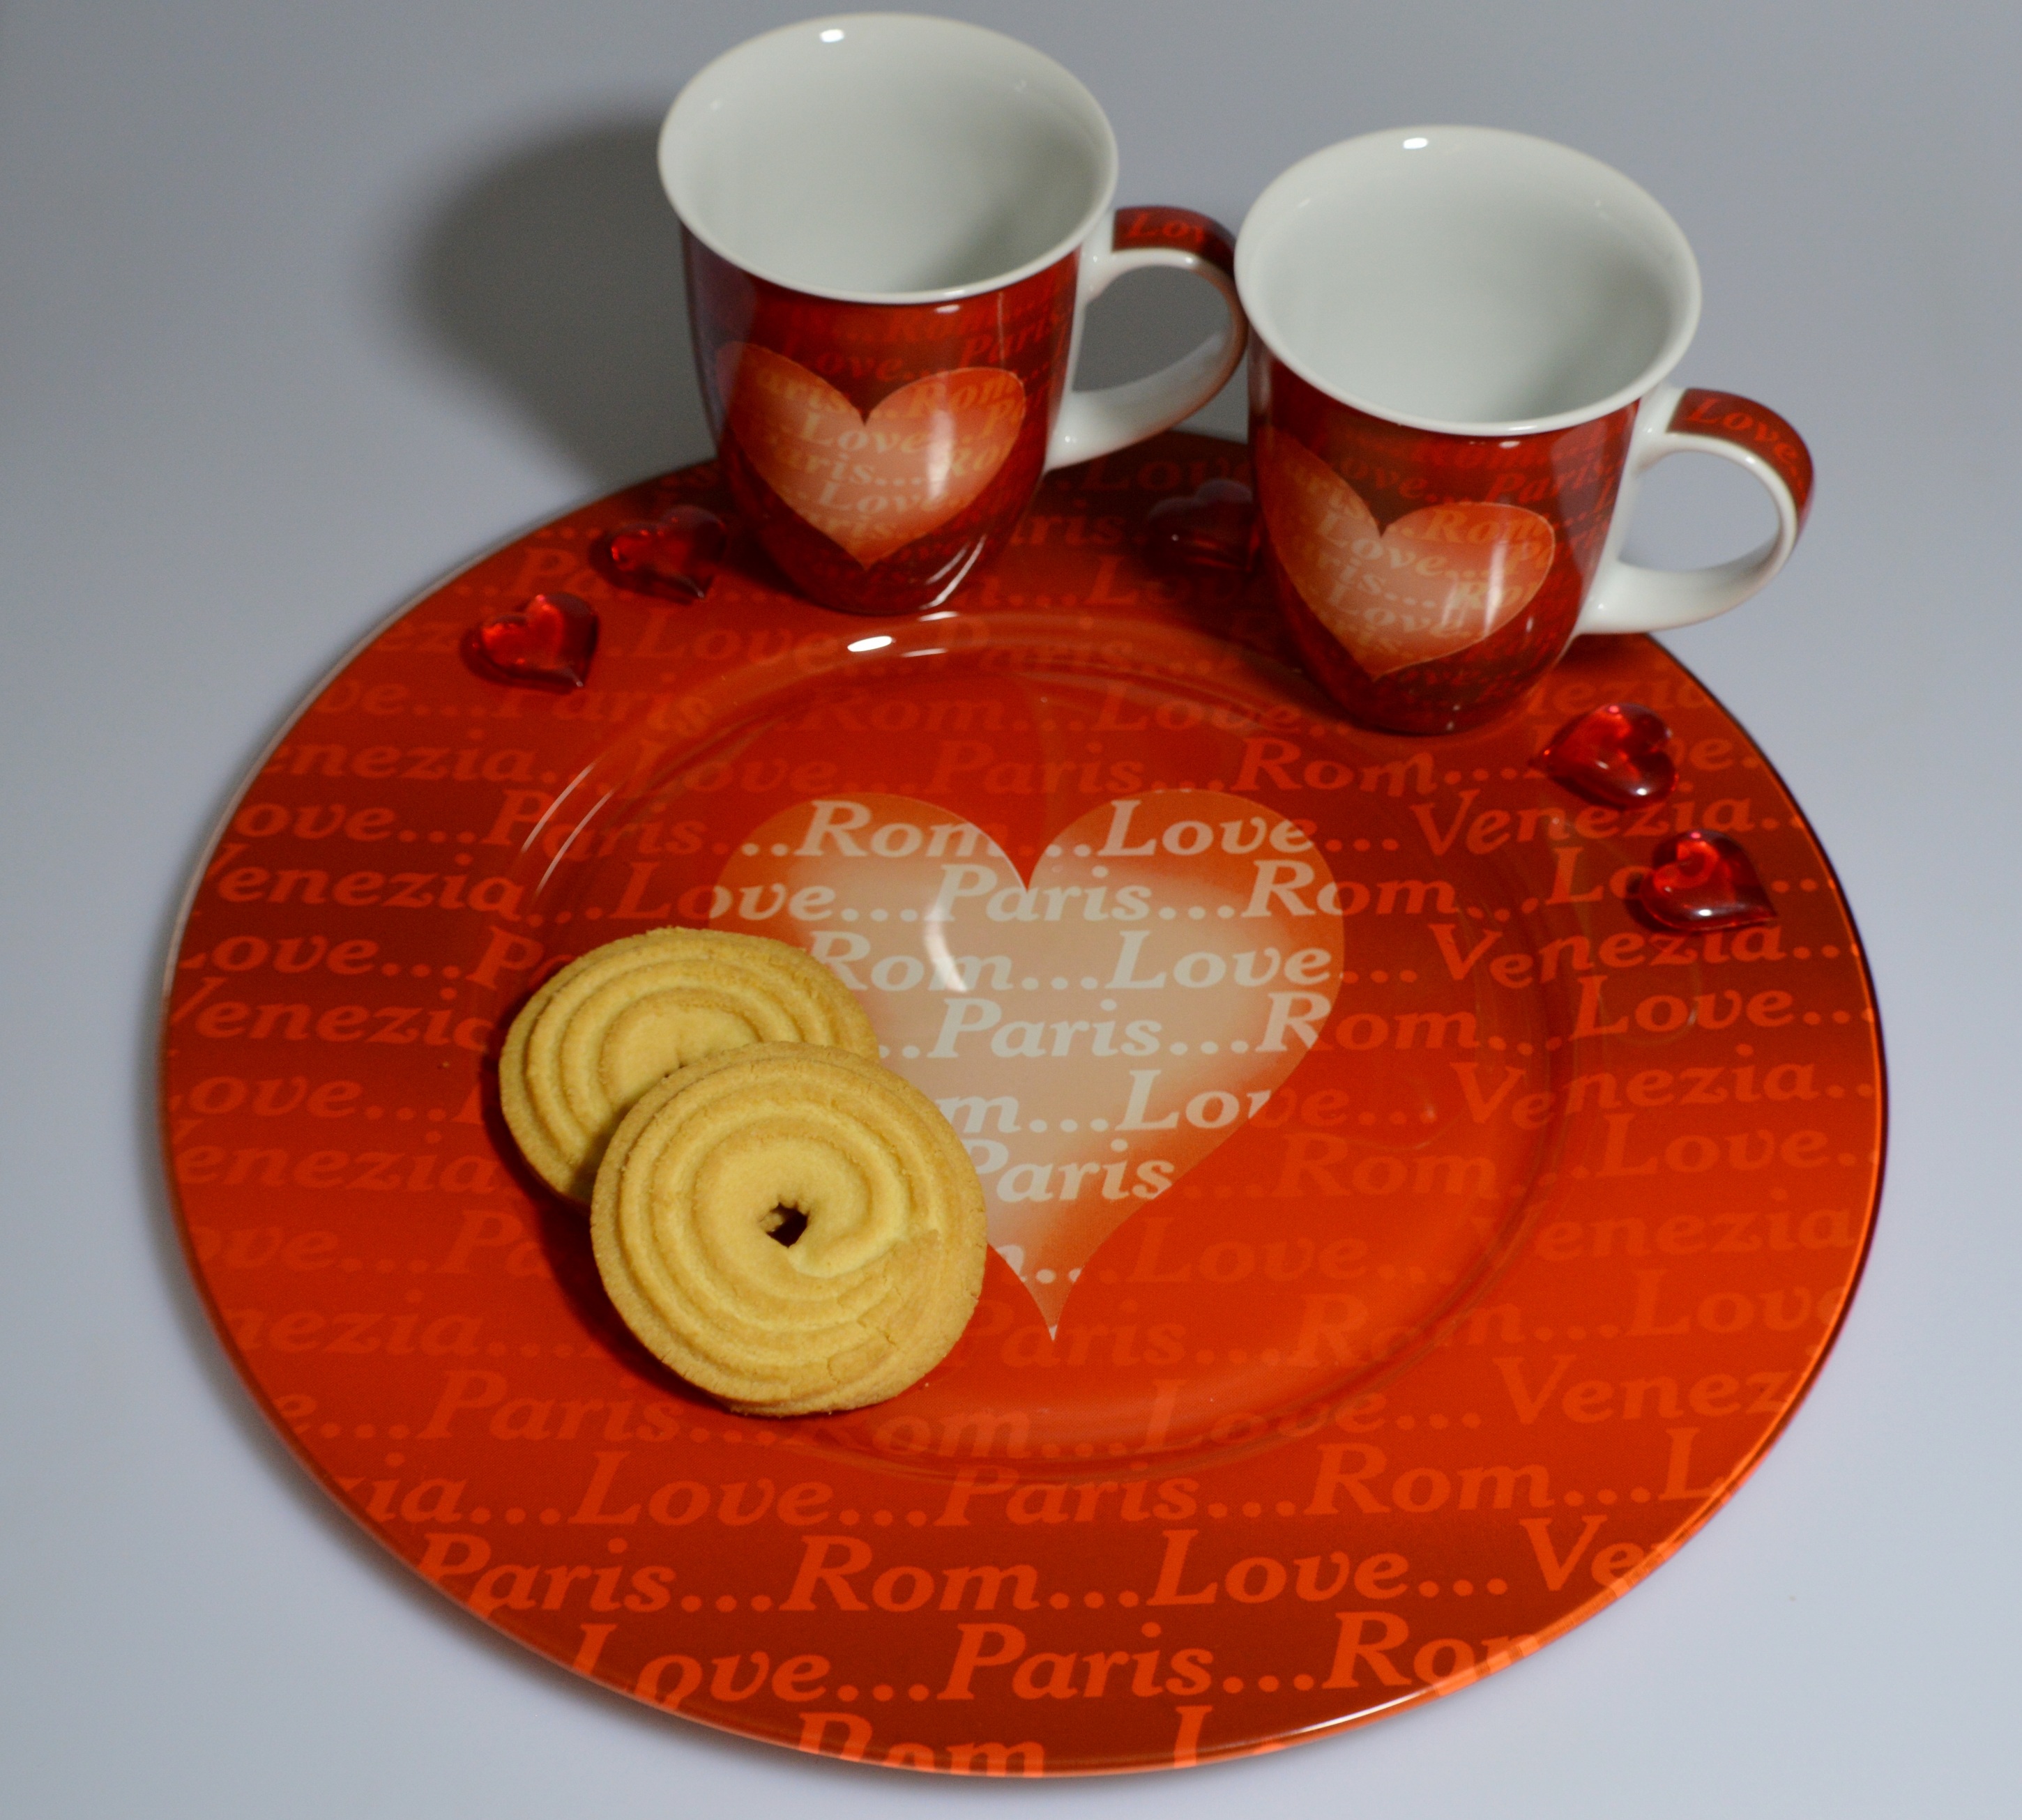
coffee, cup, love, heart, saucer, ceramic, plate, romance, drink, biscuit, coffee cup, tableware, circle, pastries, porcelain, valentine's day, dishware